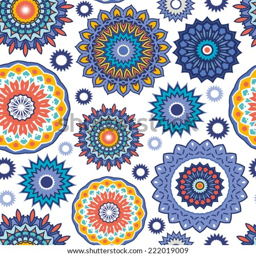
floral seamless pattern with flowers .